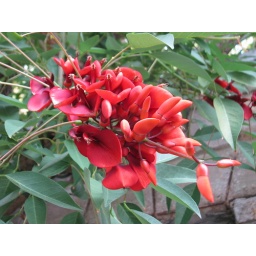
Botanic garden in Pise:not much flower but a nice selection of plants